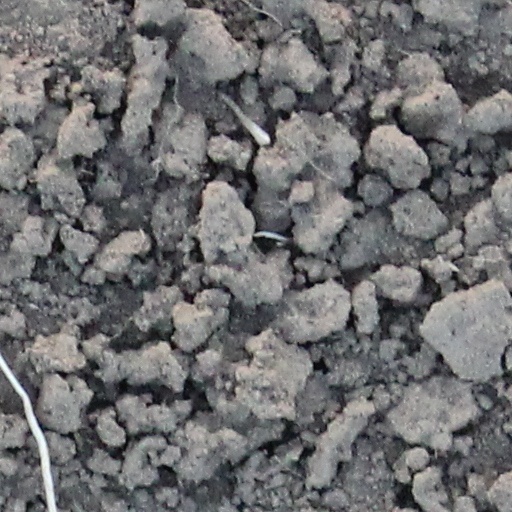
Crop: wheat